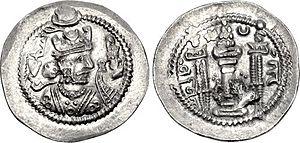
Zamasp ou Jāmāsp est un roi sassanide ayant régné de 497 à 499.
Cette liste présente les dirigeants de la Perse et de l'Iran.